Armand Rassenfosse

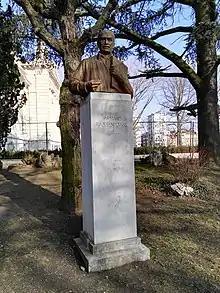
Armand Rassenfosse by Pierre Félix Masseau, known as Fix Masseau

Armand Rassenfosse (6 August 1862 – 28 January 1934) was a largely self-taught Belgian graphic artist, book illustrator and painter.